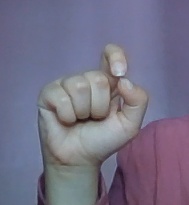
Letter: fa